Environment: real
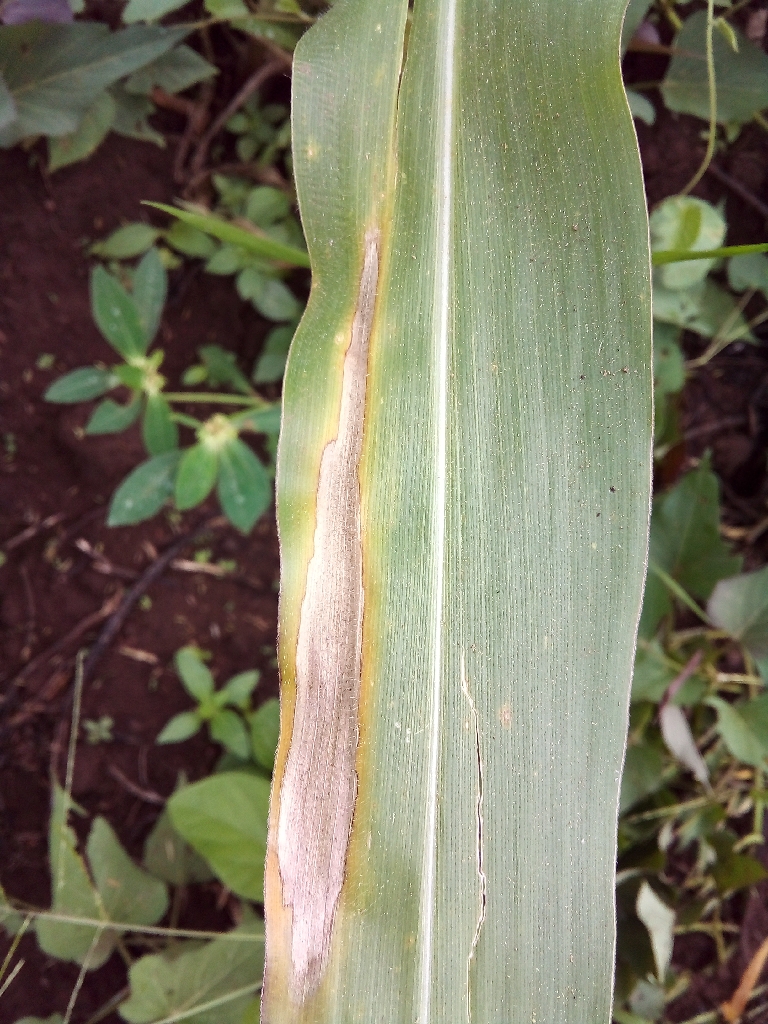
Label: northern_corn_leaf_blight